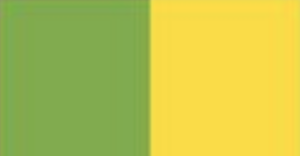
San Carlos Sija est une ville du Guatemala située dans le département de Quetzaltenango.